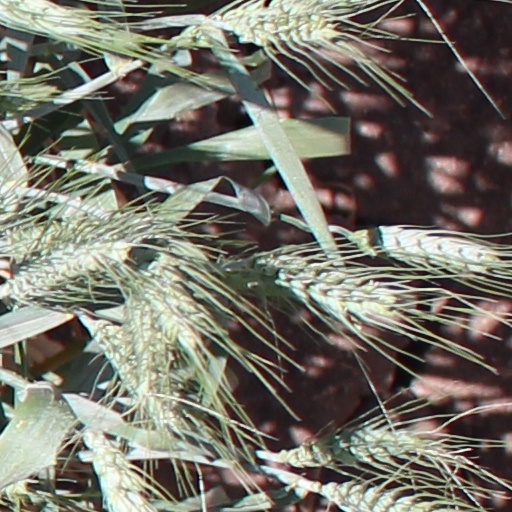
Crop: wheat